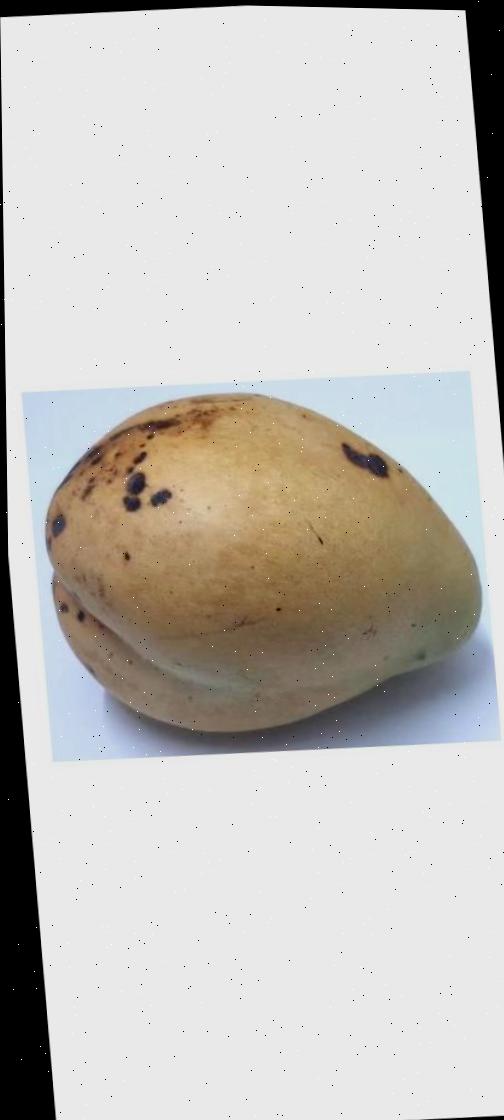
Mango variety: Bari-11